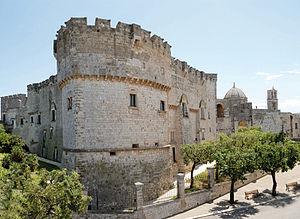
Carovigno est une commune italienne d'environ 17 100 habitants, de la province de Brindisi en Pouilles. La ville fait partie du Salento Nord et est un centre de production d'huile d'olive de haute qualité.
Dans le Salento se trouvent de nombreux châteaux et palais fortifiés construits au cours des diverse périodes historiques par les familles colonisatrices, parfois en modifiant ceux qui étaient pré-existants.